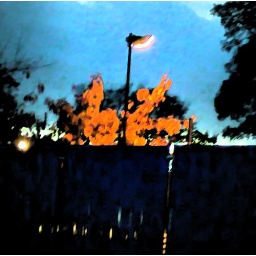
Temporary streetlight by the building works at The Mount School, York.